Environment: lab
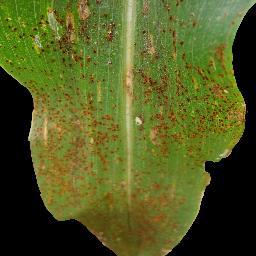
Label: common_rust